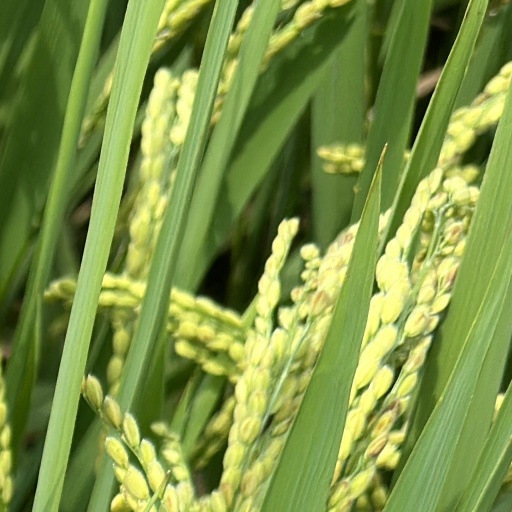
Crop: rice